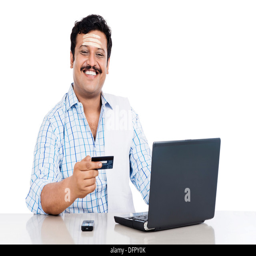
man doing online shopping with a credit card